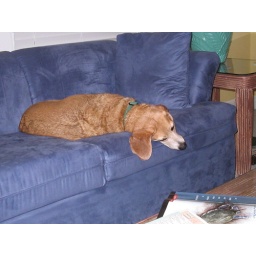
Ragnar wears out fast in the beach house